Nursery schools of France

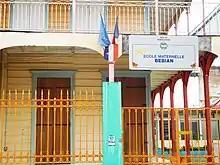
An "école" "maternelle" in Guadeloupe, France

Nursery schools changed little during the first few decades of the 20th century. It was after World War II that their positioning shifted away from social protection of disadvantaged children to early childhood education for families of all social classes. At the end of the 1950s, child mortality had already fallen considerably and the birth rate was experiencing a marked recovery. In addition, the development of the service sector led to a boom in female employment which created a need for childcare services.